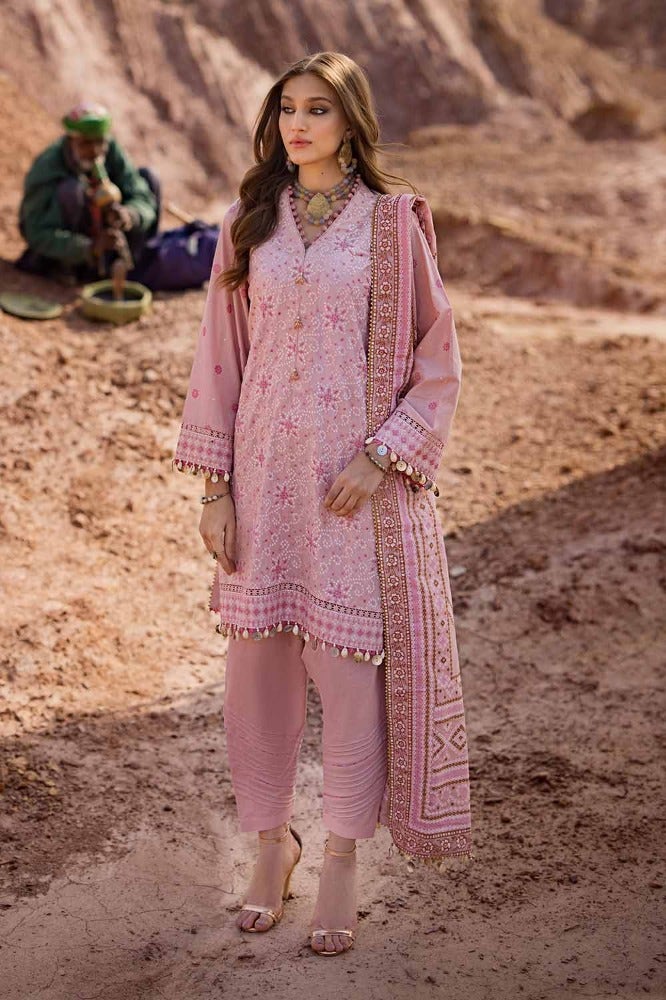
pink embroidered salwar suit